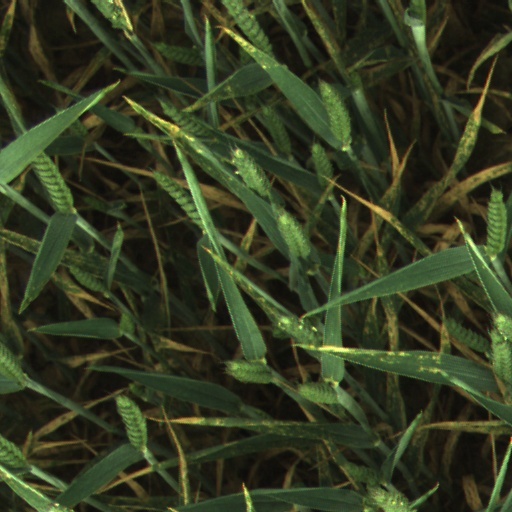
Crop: wheat